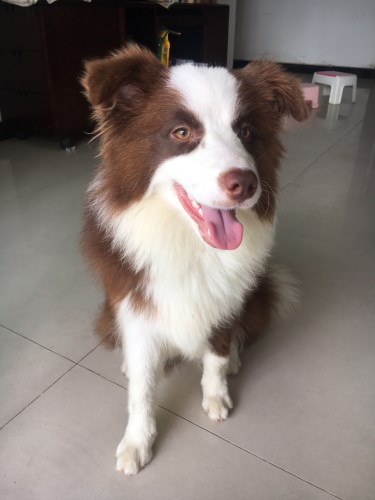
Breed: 2594-n000109-Border_collie